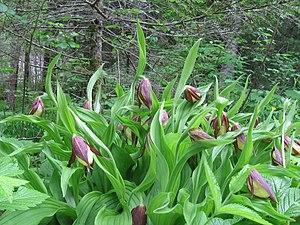
Sabots de Vénus, aux Contamines
Le sabot de Vénus ou sabot de Vénus d'Europe est une plante herbacée vivace de la famille des Orchidacées qui se rencontre sur des sols alcalins. Il est parfois appelé sabot de la Vierge ou soulier de Notre-Dame.